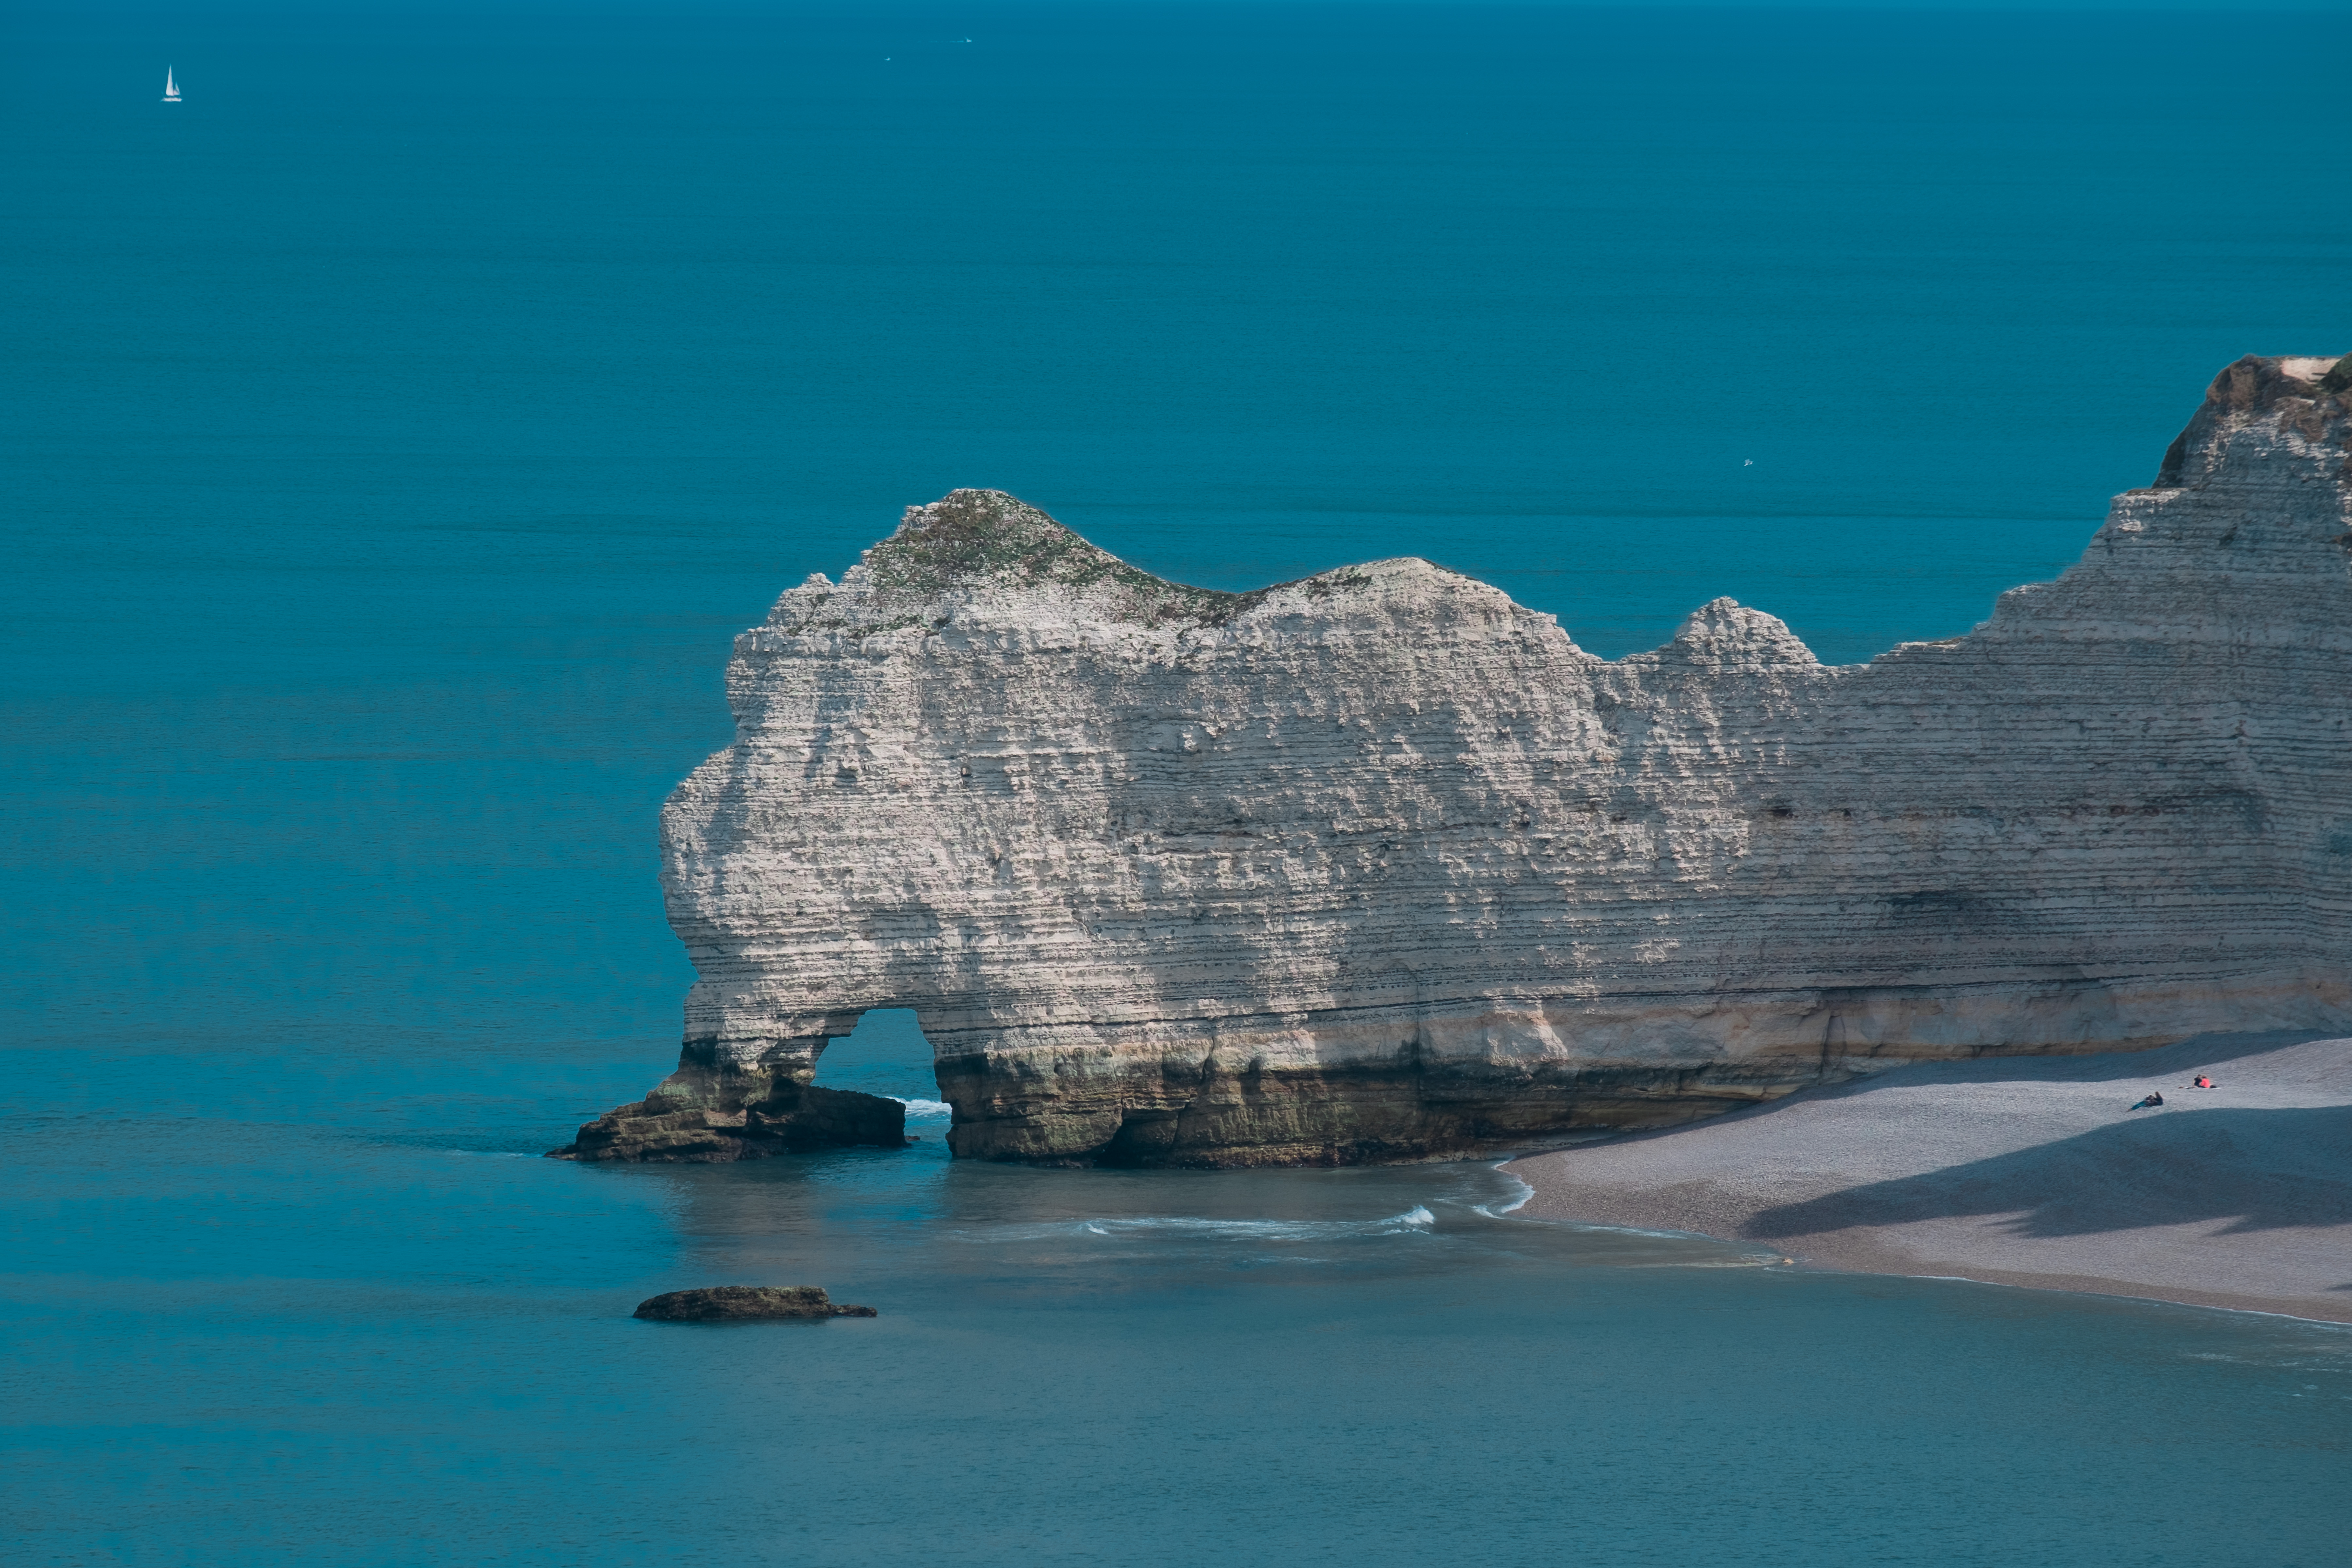
sea, coast, ocean, travel, cliff, france, fujifilm, lagoon, bay, island, terrain, archipelago, normandy, fuji, fujixt1, cape, etretat, islet, fujix, landform, geographical feature